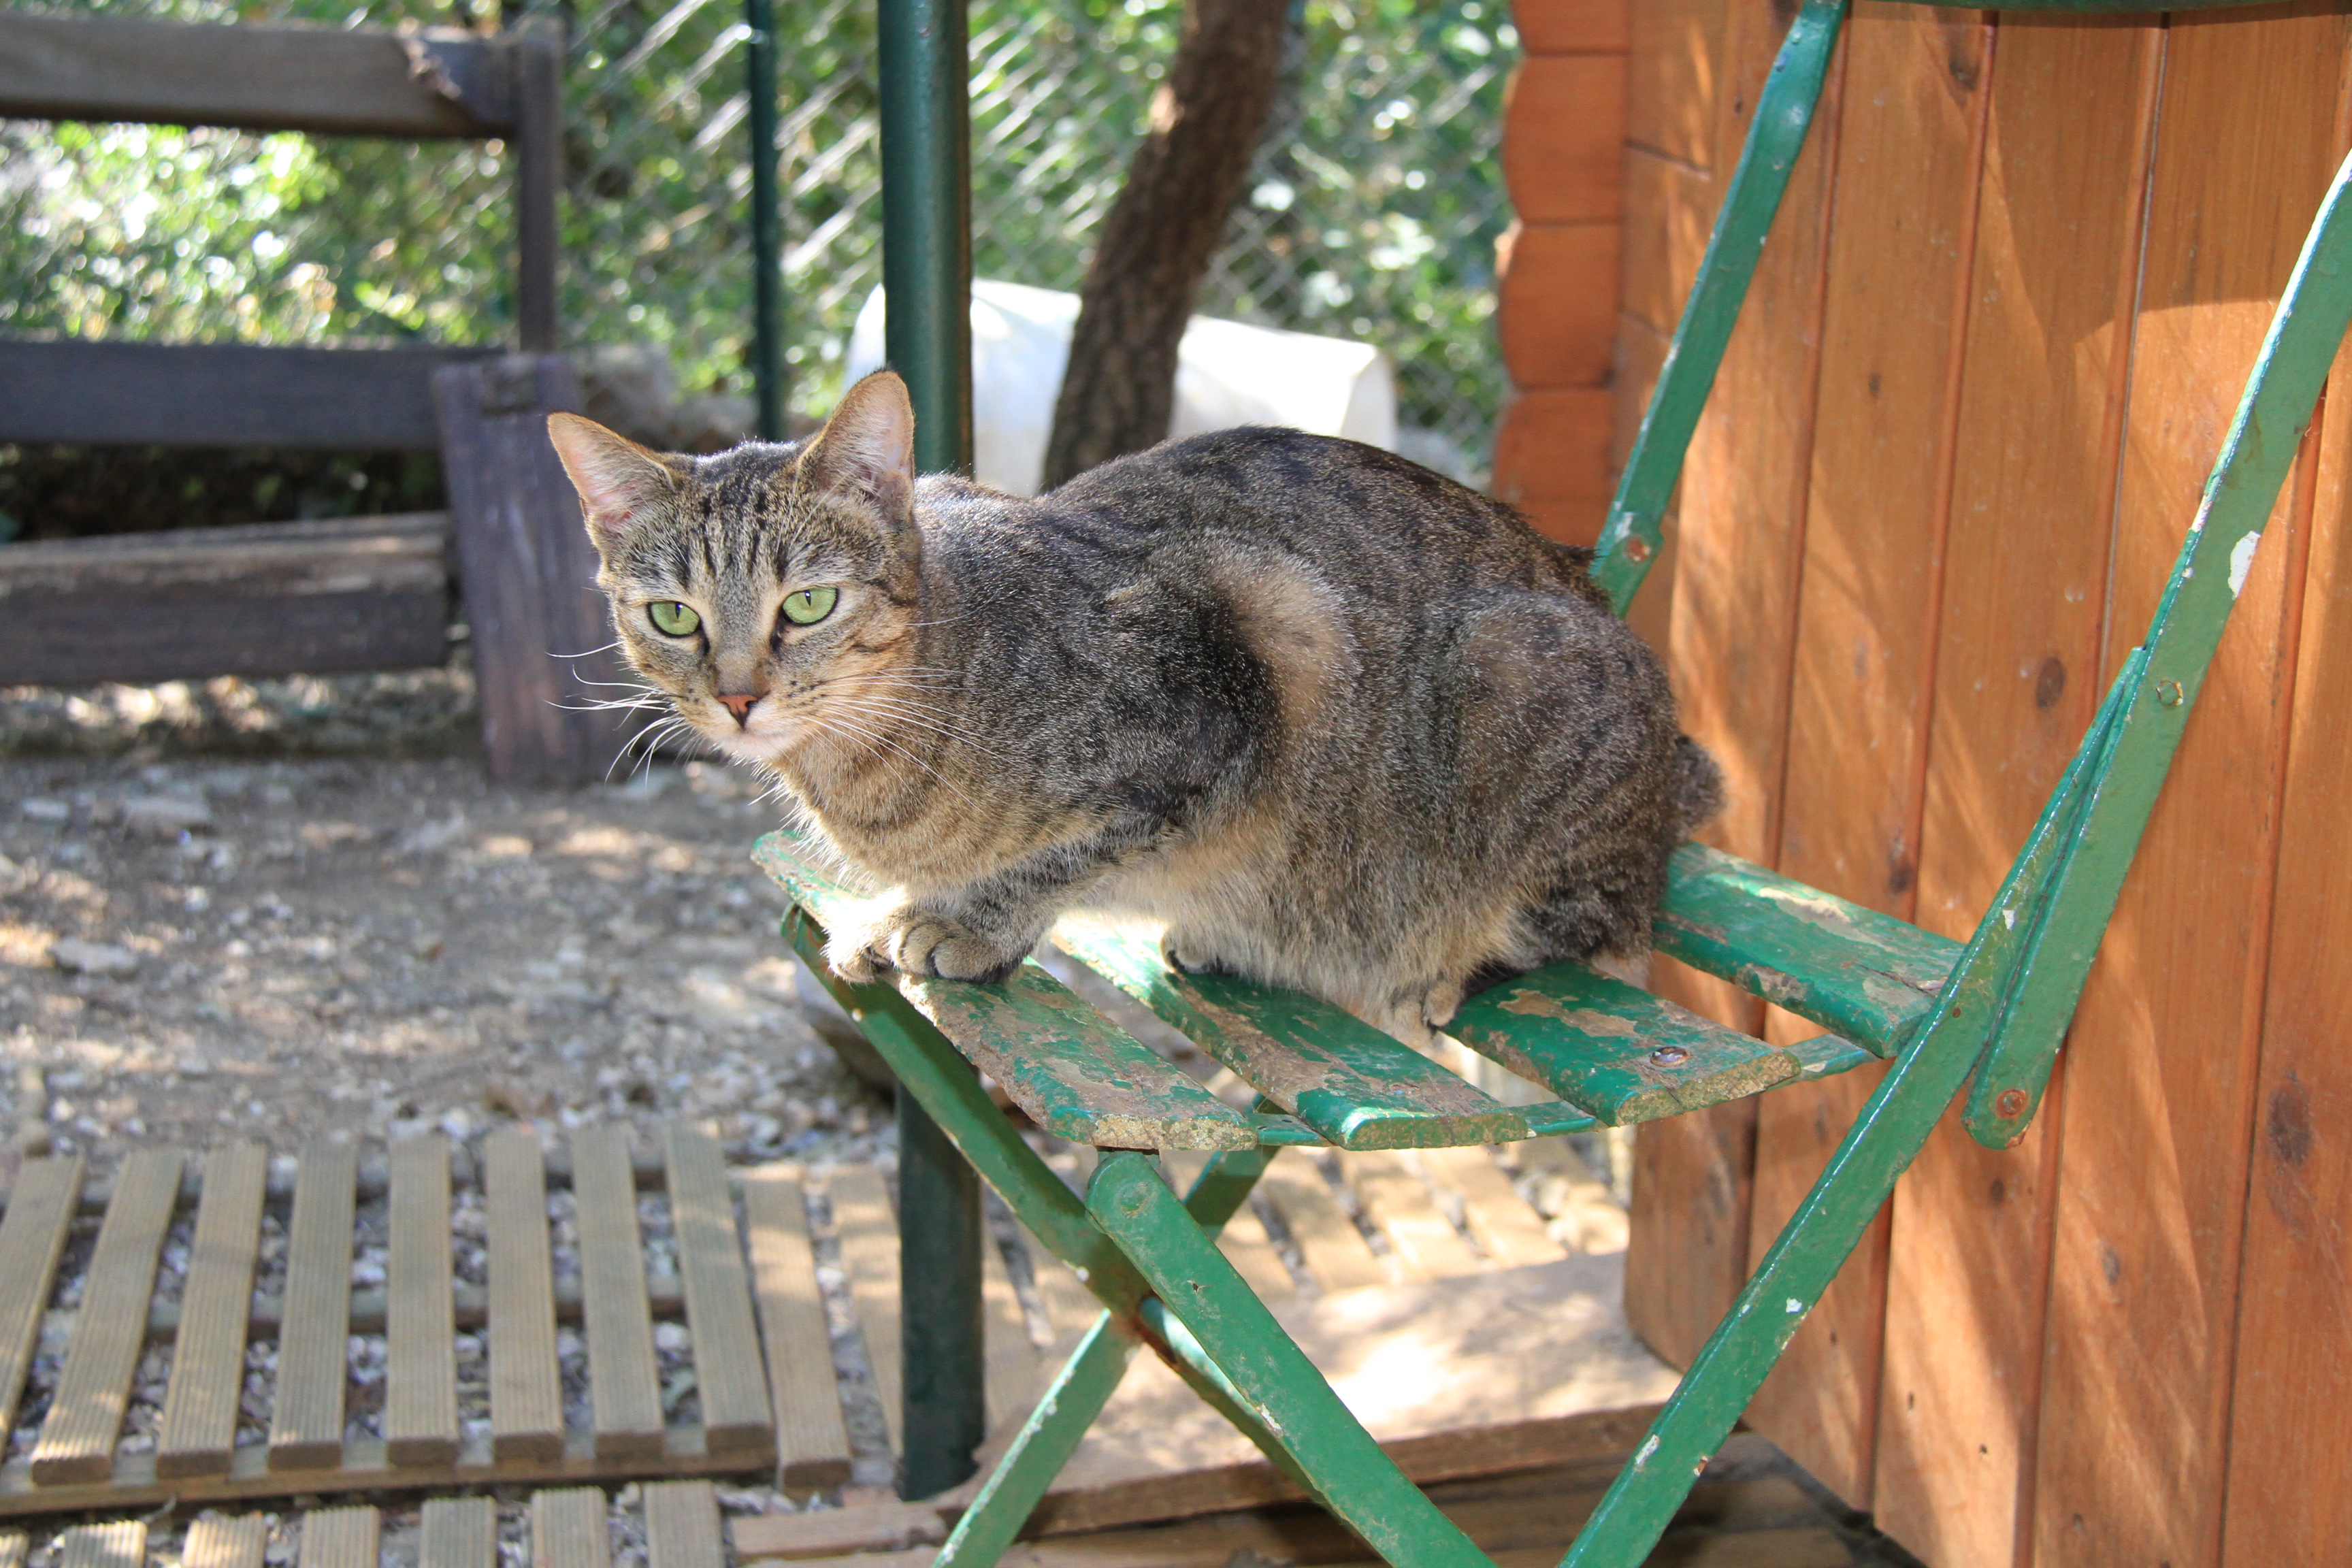
nature, kitten, cat, mammal, fauna, cats, shelter, whiskers, vertebrate, katze, chats, hrault, tierheim, lamalou, tabby cat, european shorthair, animal shelter, wild cat, small to medium sized cats, cat like mammal